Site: brandenburg
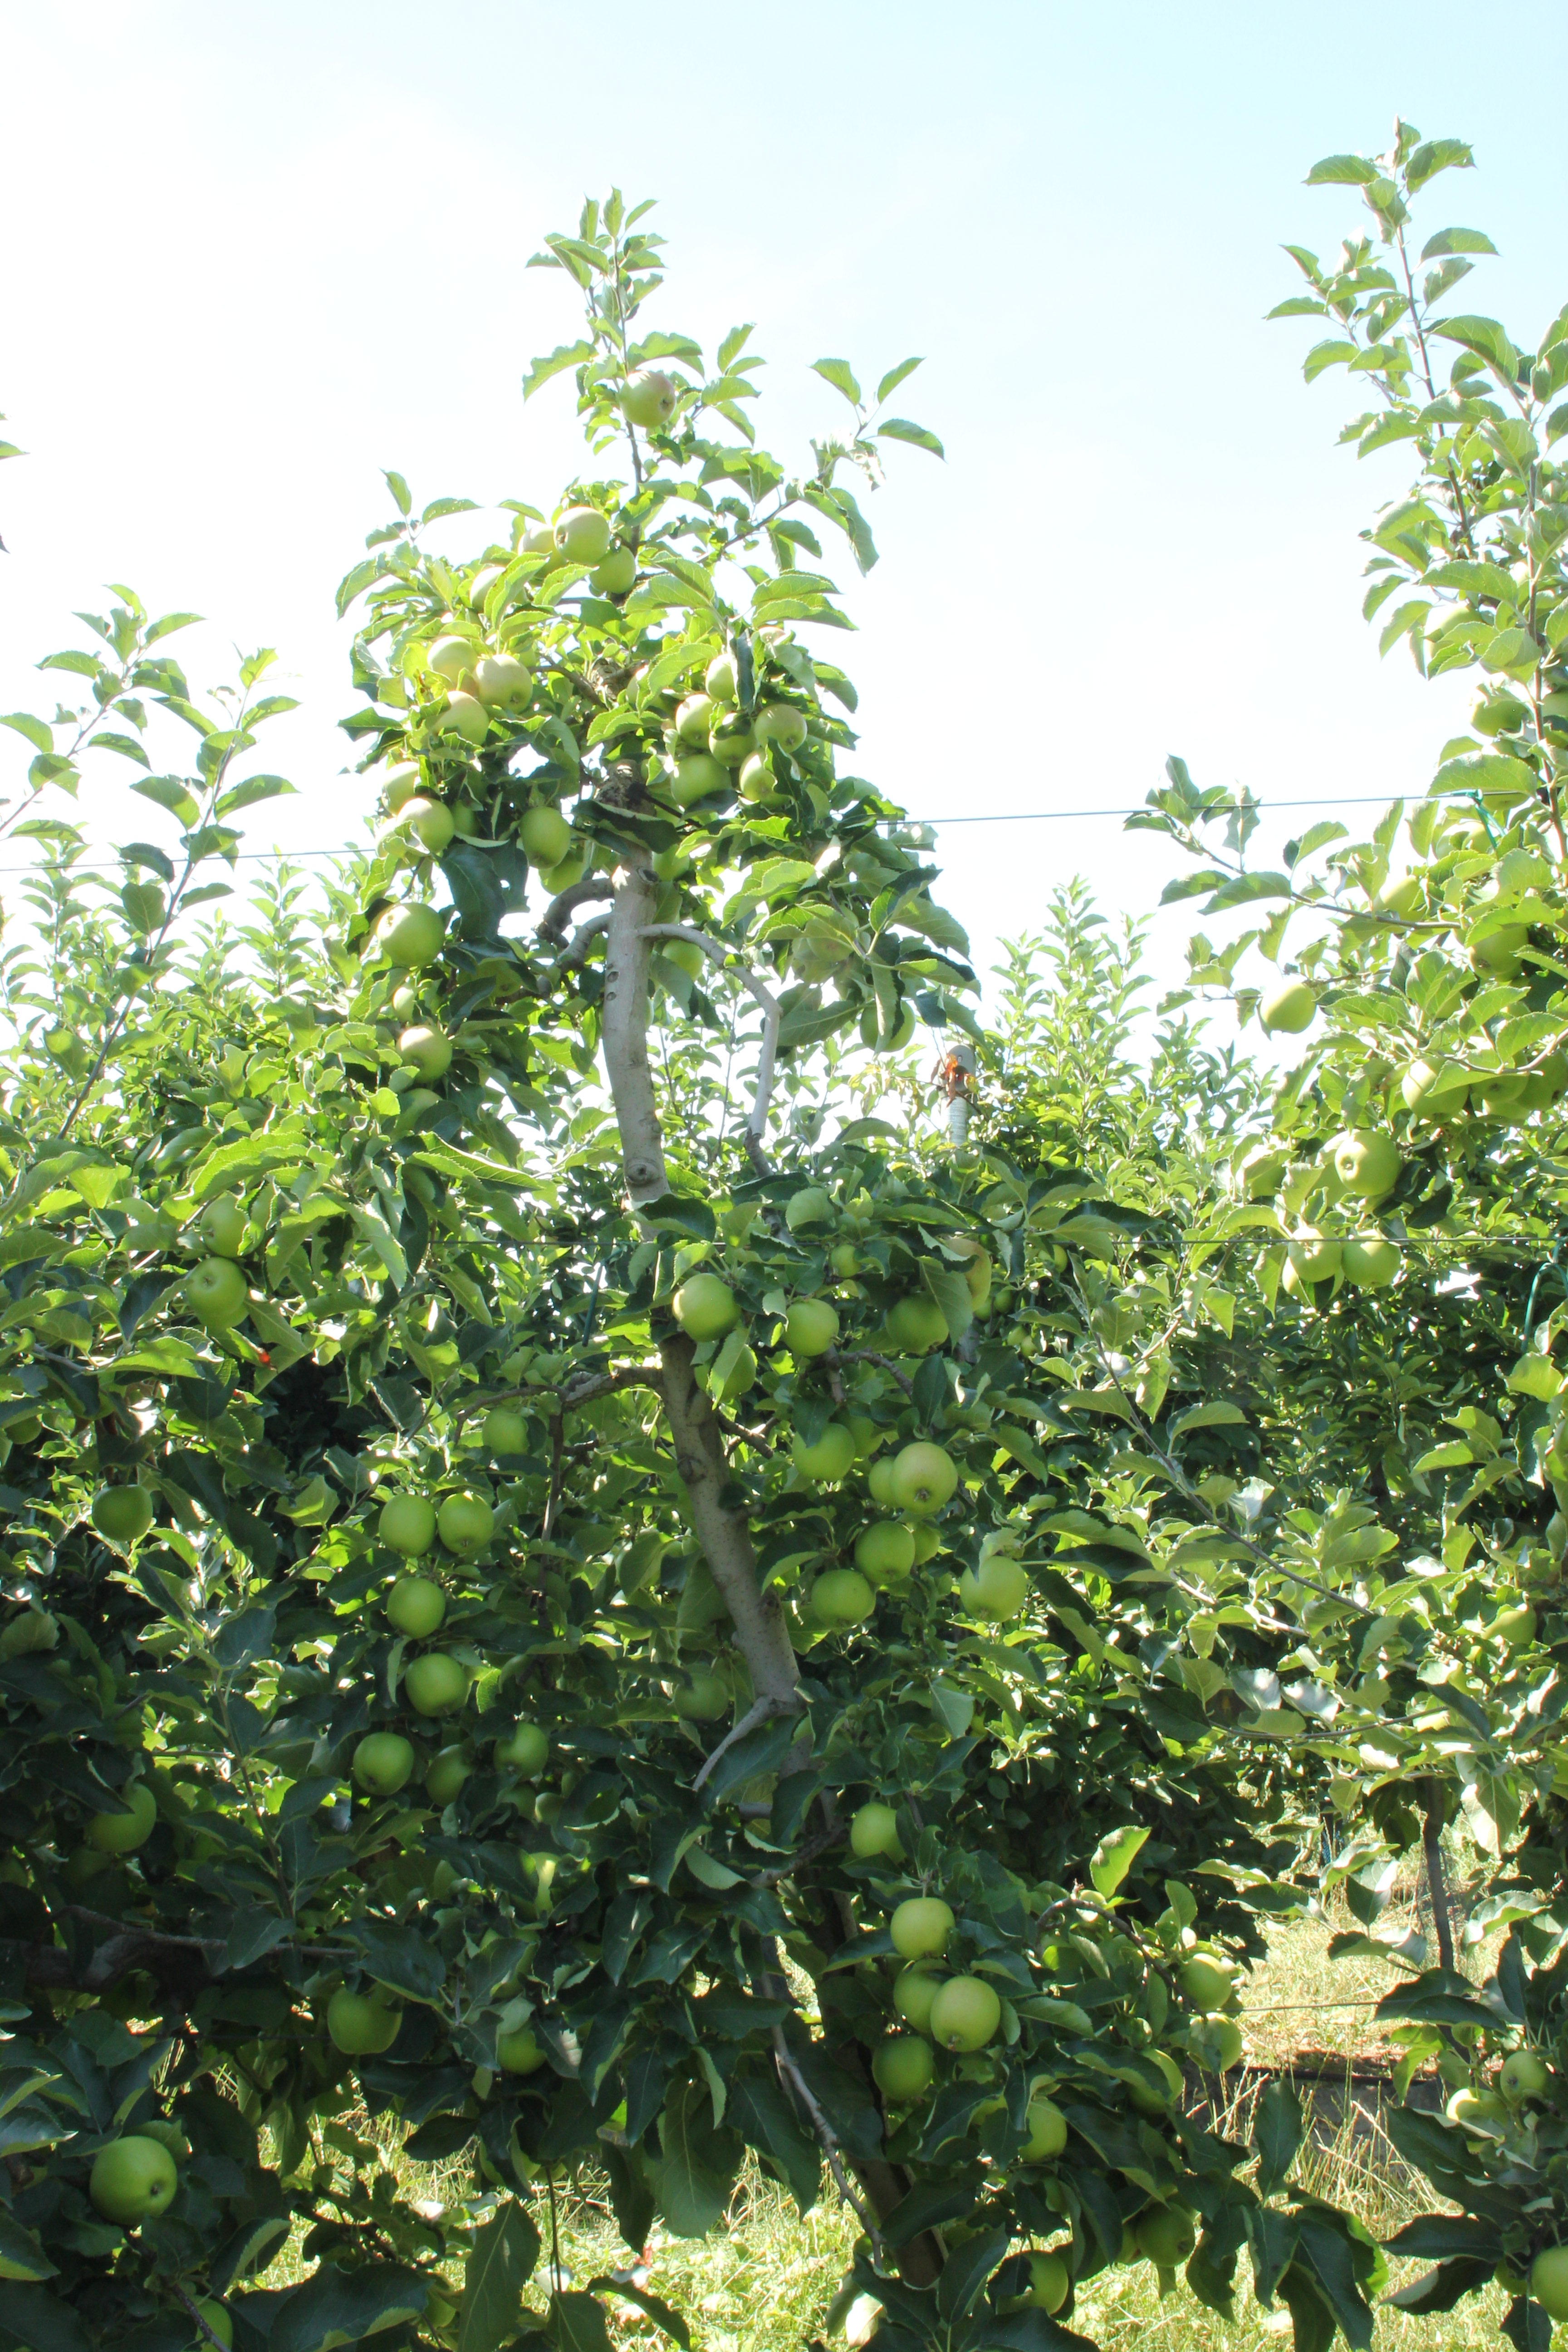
Growth stage (BBCH 77): Development of fruit